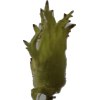
Label: peanut_shell_1x